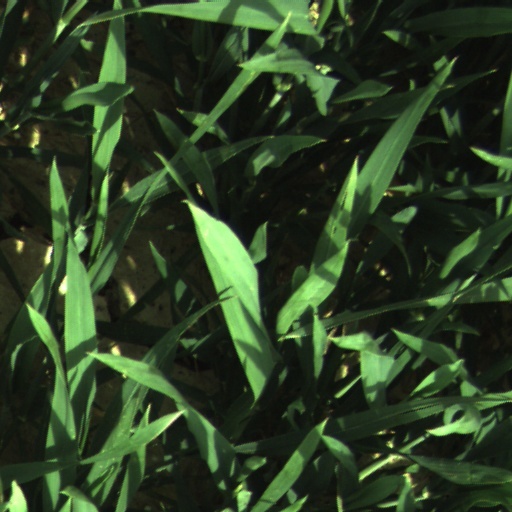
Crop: wheat